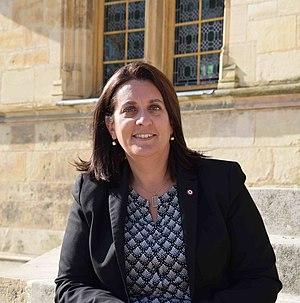
Perrine Goulet, Députée de la 1ère circonscription de la Nièvre. Photo prise en circonscription sur les marches du Palais Ducal à Nevers (58).
Cet article présente la liste des députés élus dans la Nièvre lors des différentes législatures de la Cinquième République française.
Cet article dresse, par ordre alphabétique, la liste des 577 députés français de la XVᵉ législature de la Cinquième République, ouverte le 21 juin 2017.
Perrine Goulet, née le 19 mars 1978 à Nevers en France, est une femme politique française, membre de La République en marche.